Salamander Bay

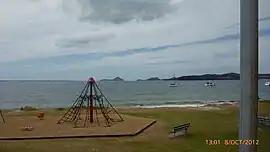
View from Salamander Bay east towards the mouth of Port Stephens approximately away.

Salamander Bay is a suburb of the Port Stephens local government area in the Hunter Region of New South Wales, Australia. The Worimi people are the traditional owners of the Port Stephens area. Named after the adjacent shallow bay, itself named after "Salamander", a convict ship from the Third Fleet, which was the first European vessel to enter Port Stephens (1791), it is a mainly residential suburb with a large shopping centre. At the 2021 census, Salamander Bay had a population of 4,991. It is home to Tomaree High School, a TAFE facility and St Phillips Christian College (Port Stephens Campus).